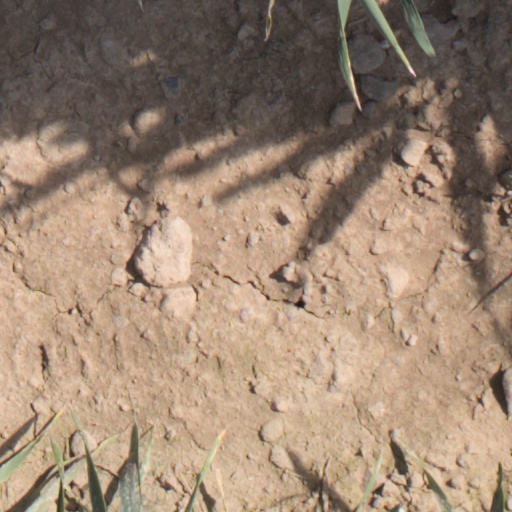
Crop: wheat